Soldaderas

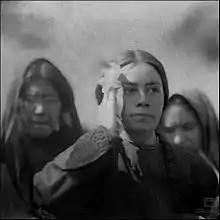
María Arias Bernal defended Madero's tomb during Victoriano Huerta's counter-revolution

One reason for joining the revolution was through brutal force. Male soldiers often kidnapped women and forced them to join armies.